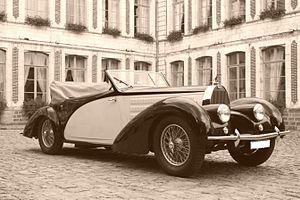
Bugatti 57 Letourneur et Marchand
Letourneur & Marchand est une entreprise automobile installée à Neuilly-sur-Seine. Fondée par Jean Marchand et par Monsieur Letourneur. Rapidement spécialisé dans le luxe, le carrossier habille des châssis Duesenberg, Hispano-Suiza, Minerva et Rolls-Royce.